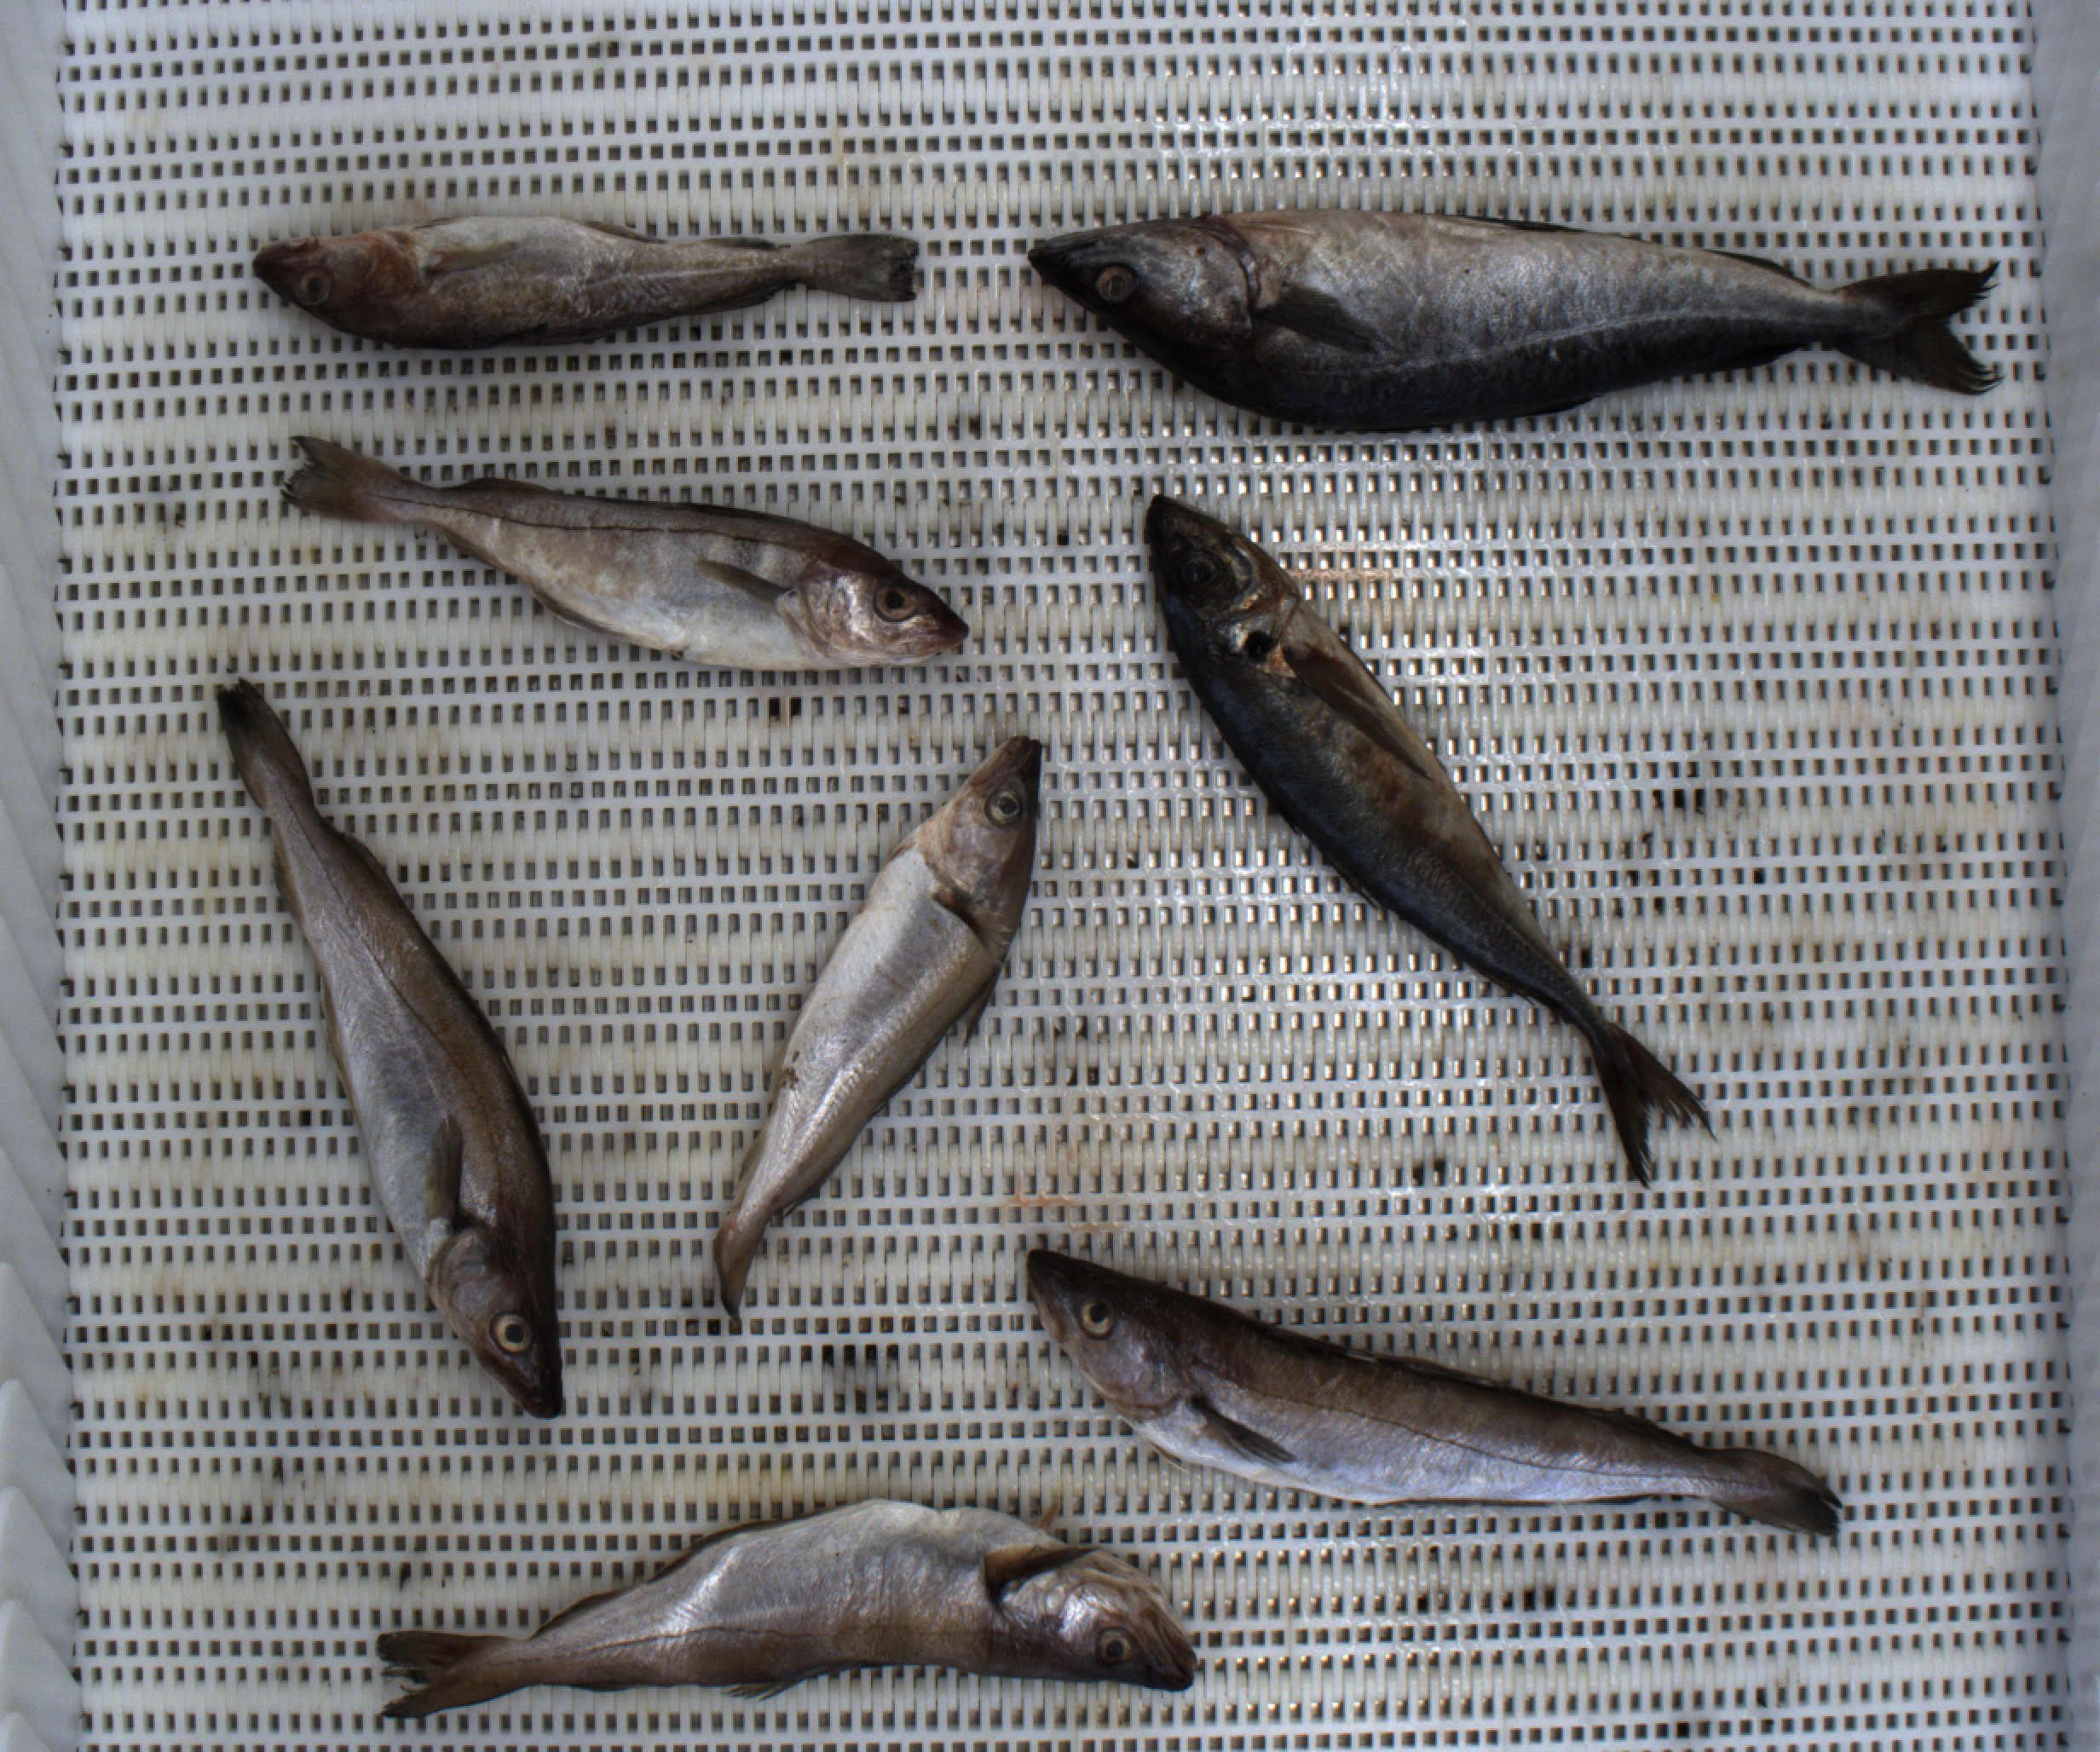
Total fish: 8
Cod: 1
Haddock: 1
Whiting: 4
Hake: 0
Horse mackerel: 1
Saithe: 1
Other: 0